Sari, Iran

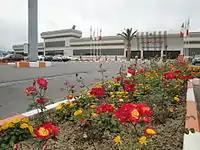
Sari International Airport

Sari's old city structure changed in the first Pahlavi era. New avenues and streets in the city center date from that period. In the Qajar dynasty, Sari's neighborhoods included: